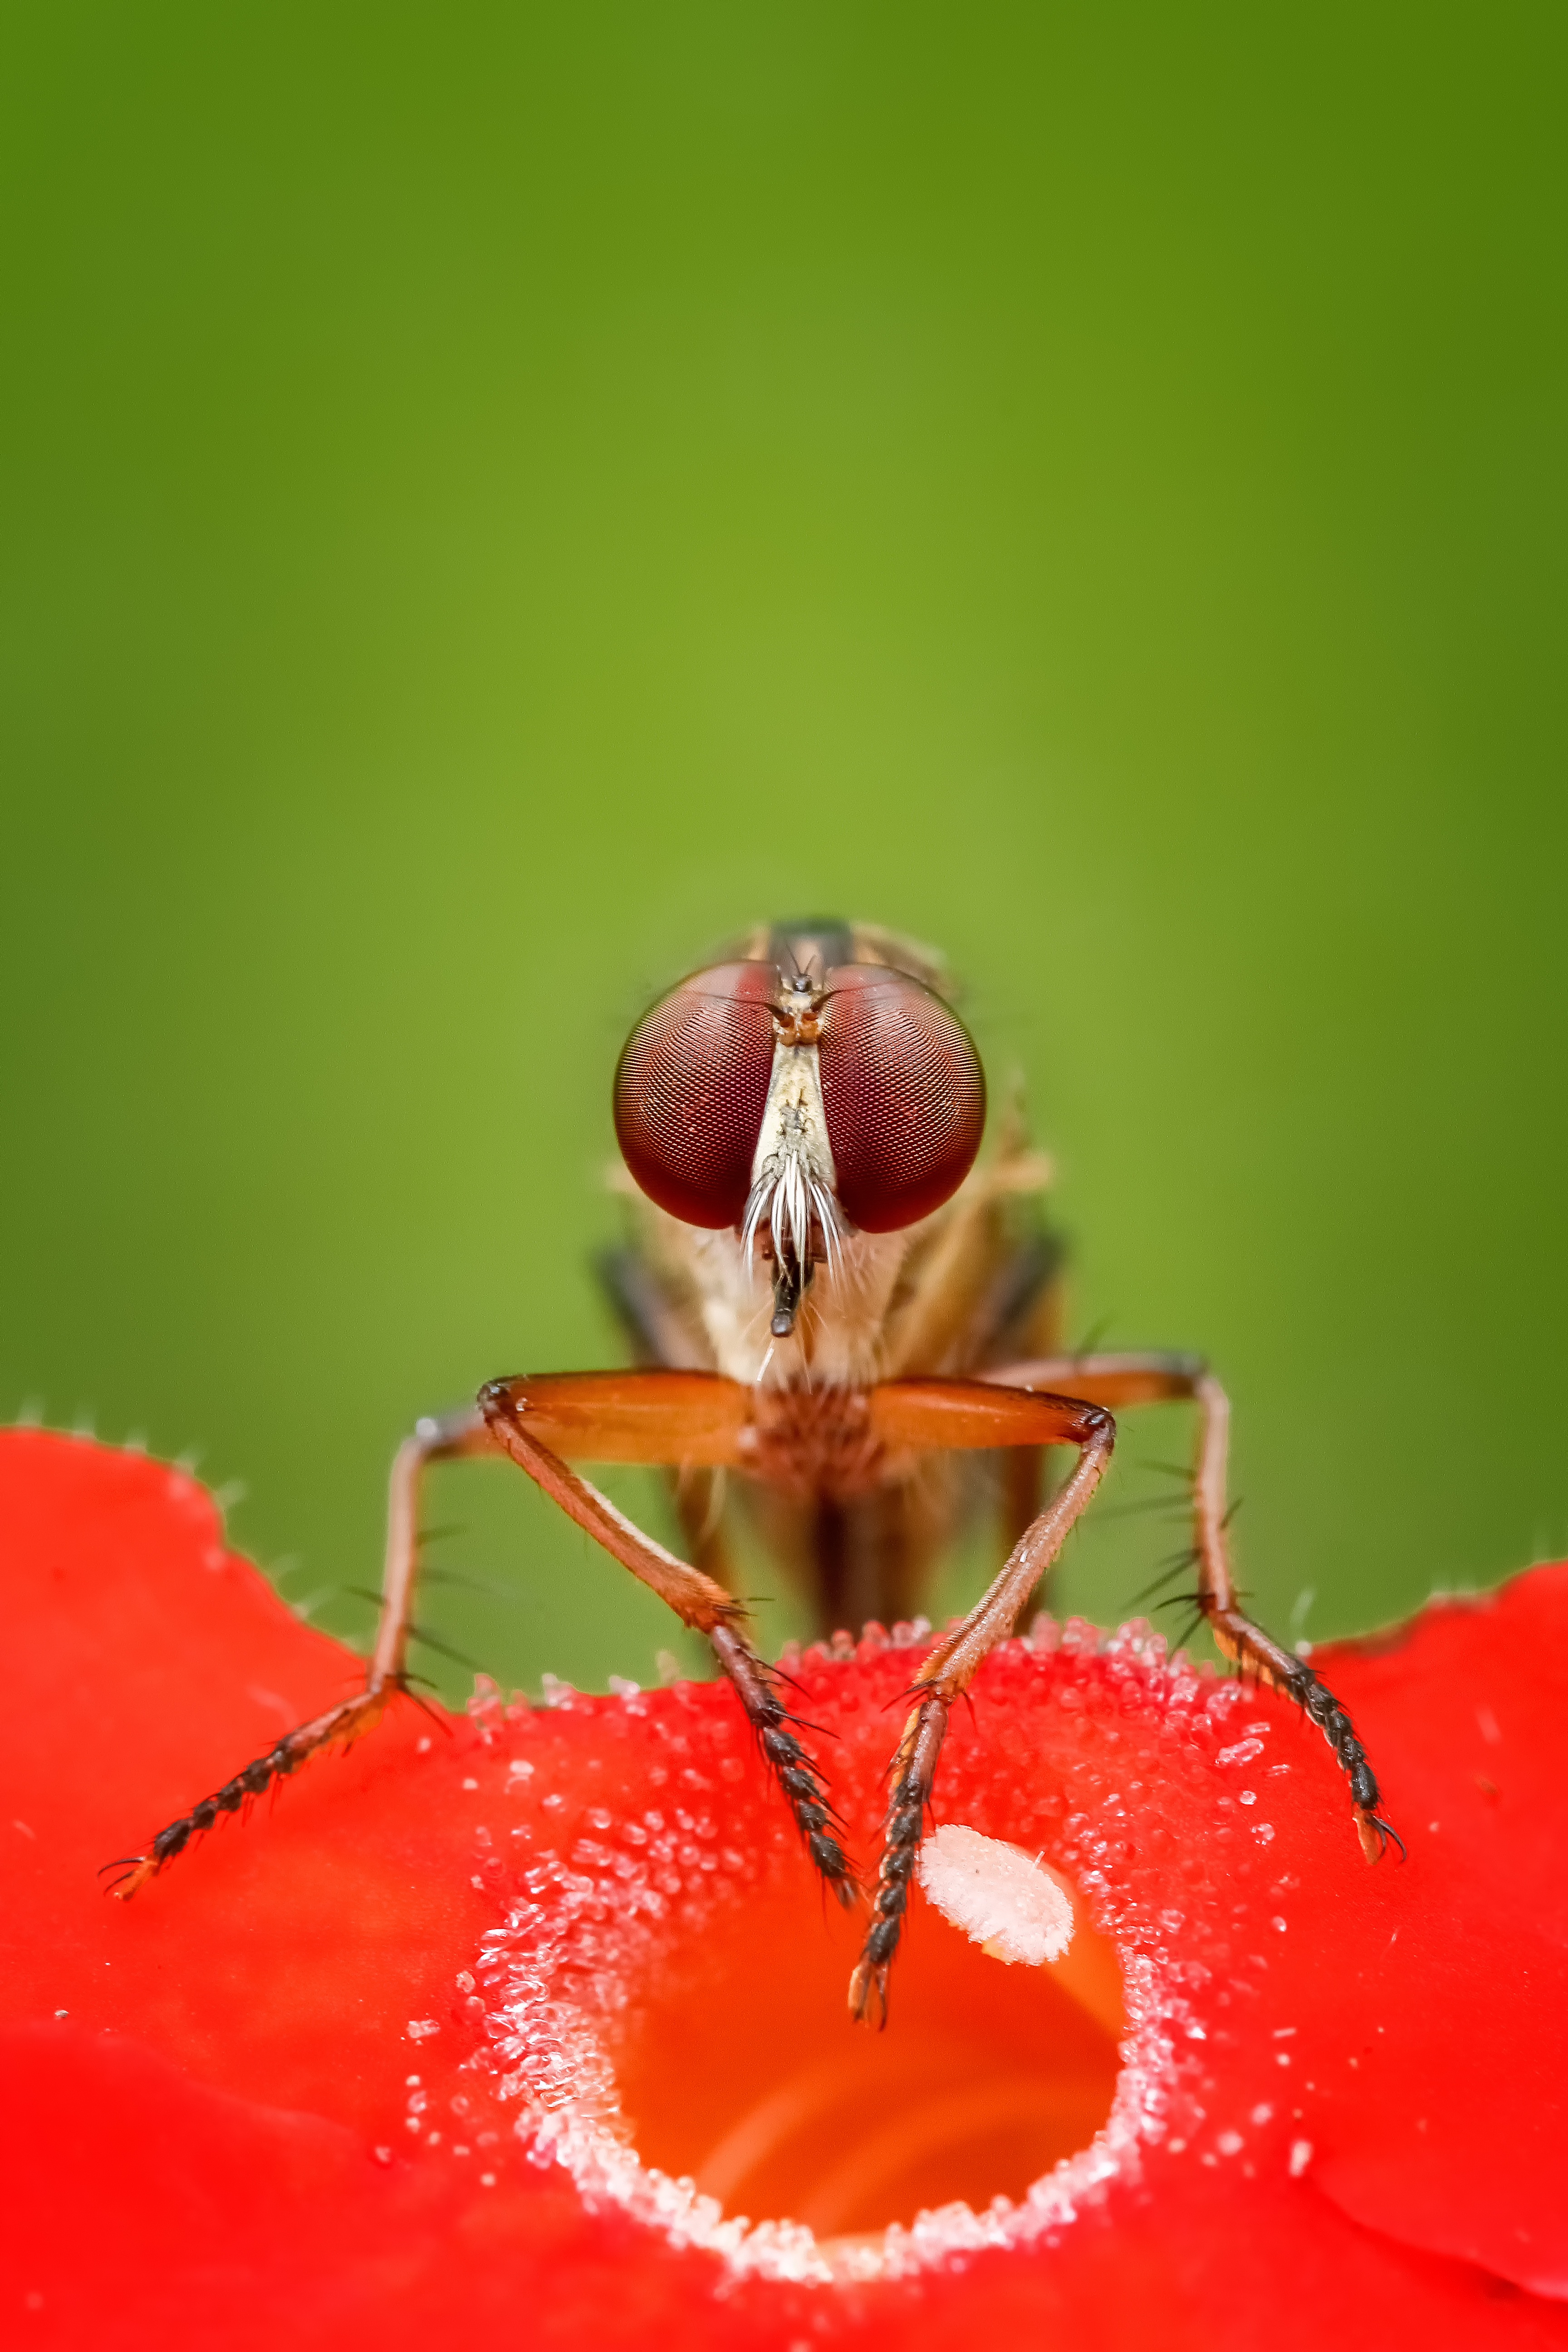
sharp, photography, leaf, flower, petal, animal, fly, wildlife, red, insect, macro, micro, fauna, invertebrate, close up, colors, detailed, nectar, macro photography, magnification, robberfly, plant stem